Amalaka

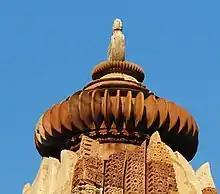
Double amalaka at the top of the Devi Jagadambi Temple at Khajuraho

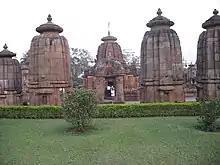
Prominent amalakas at the Siddheshwar Mukteshwar Group Temple, Bhubaneswar

An amalaka, is a segmented or notched stone disk, usually with ridges on the rim, that sits on the top of a Hindu temple's shikhara or main tower. According to one interpretation, the amalaka represents a lotus, and thus the symbolic seat for the deity below. Another interpretation is that it symbolizes the sun, and is thus the gateway to the heavenly world.